Sleepwalkers (1978 film)

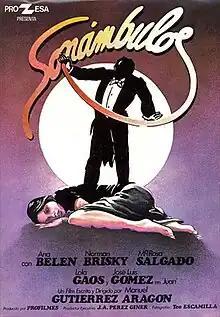
Film poster

Sleepwalkers is a 1978 Spanish film written and directed by Manuel Gutiérrez Aragón starring Ana Belén alongside Norman Briski, María Rosa Salgado, Lola Gaos and José Luis Gómez. It was selected as the Spanish entry for the Best Foreign Language Film at the 51st Academy Awards, but it was not nominated.